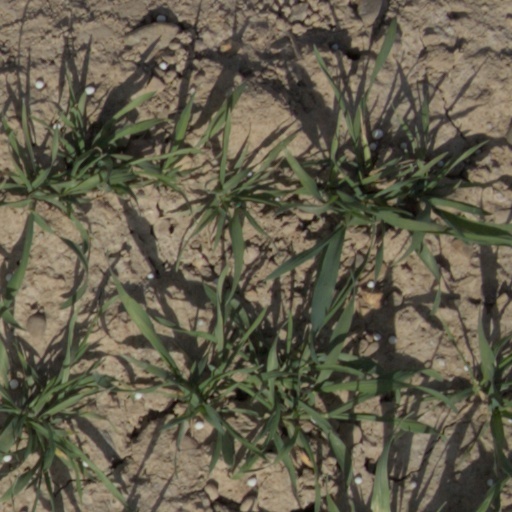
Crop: wheat